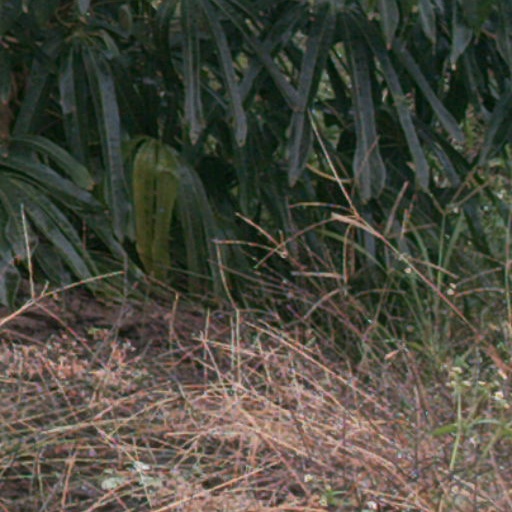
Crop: cassava